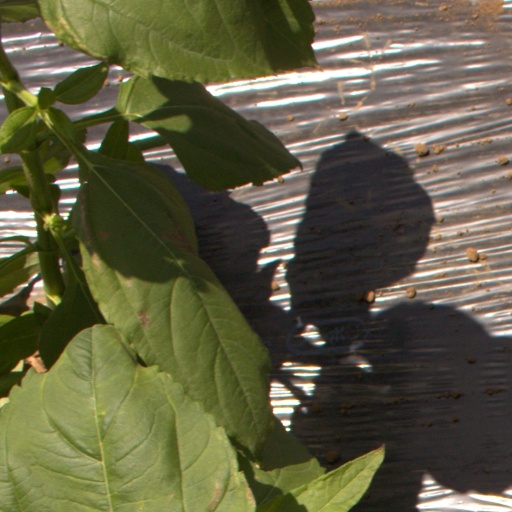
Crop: Jerusalem artichoke